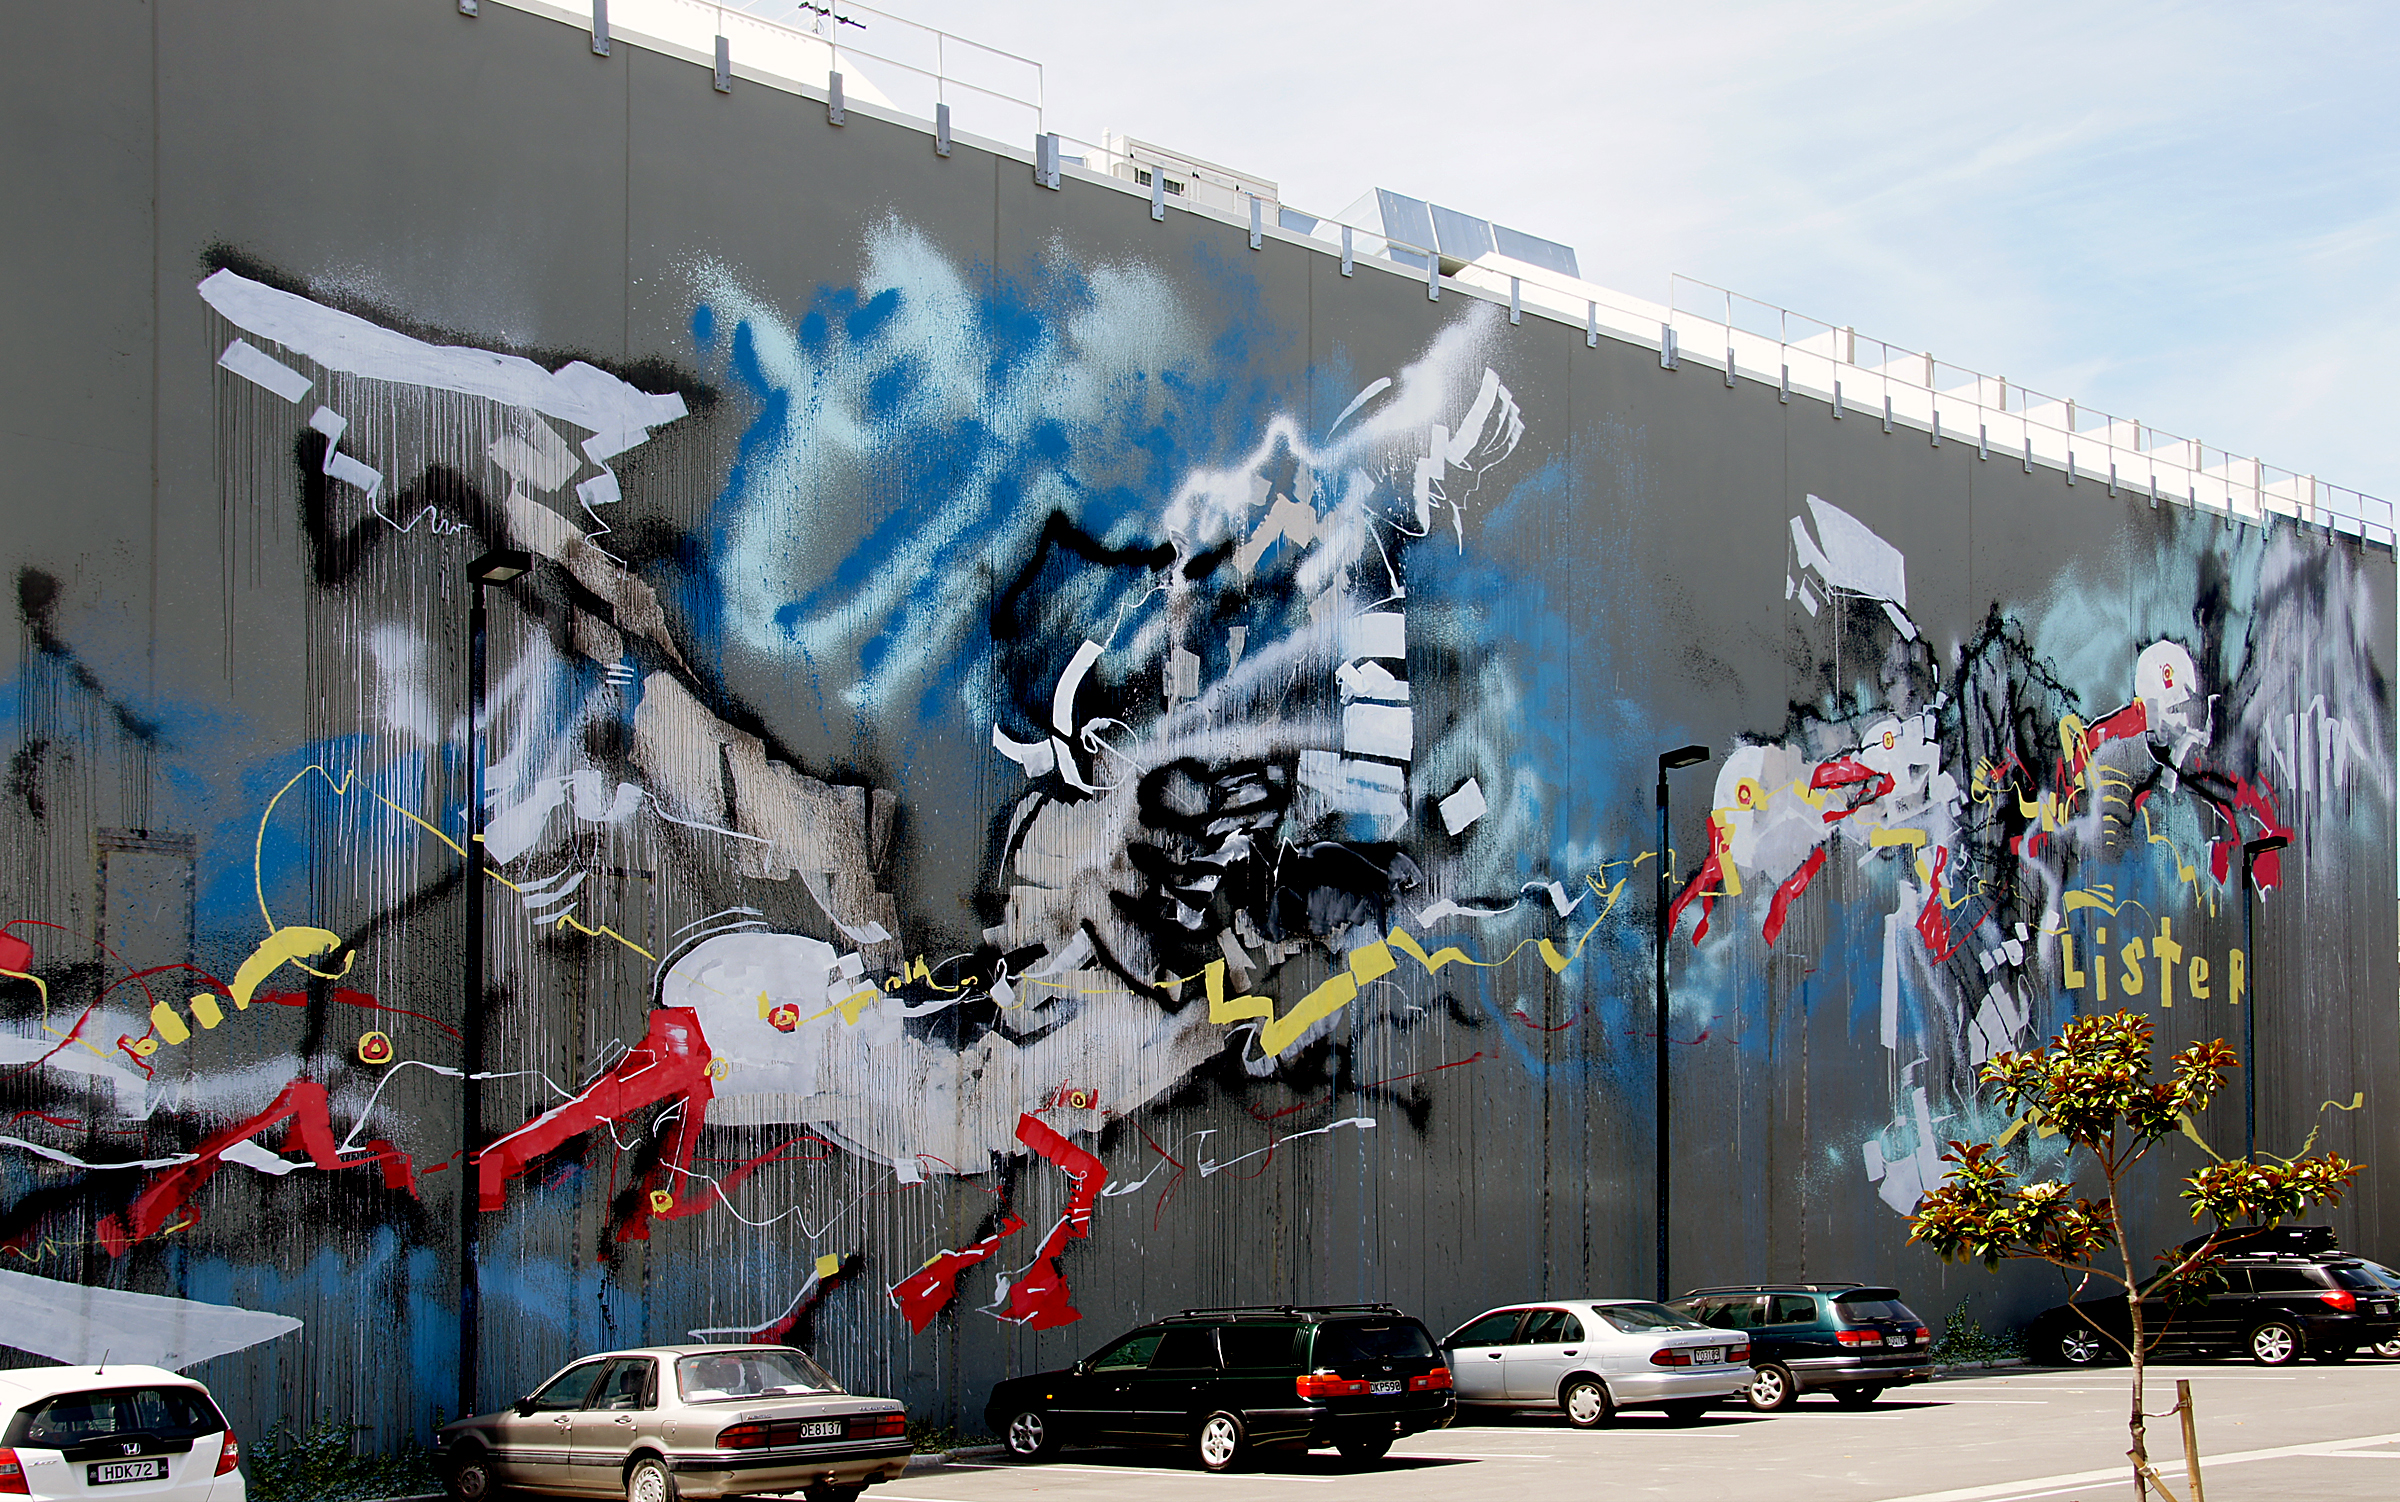
graffiti, painting, art, festival, seagulls, mural, streetart, christchurch, publicartworks, sonydslra580, tamron18270mmpzd, urban area